Cyprian Norwid

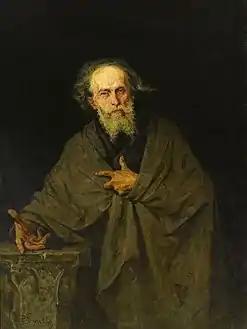
Norwid in 1882, byPantaleon Szyndler

Critics and literary historians eventually concluded that during his life, Norwid was rejected by his contemporaries as his works were too unique. His style increasingly departing from then-prevailing forms and themes found in romanticism and positivism, and the subjects of his works were also often not aligned with the political views of the emigre Poles. His style was criticized for "being obscure and overly cerebral" and having a "jarring syntax". Even today, a number of scholars refer to his works, in this context, as "dark", meaning "weird" or "difficult to understand".